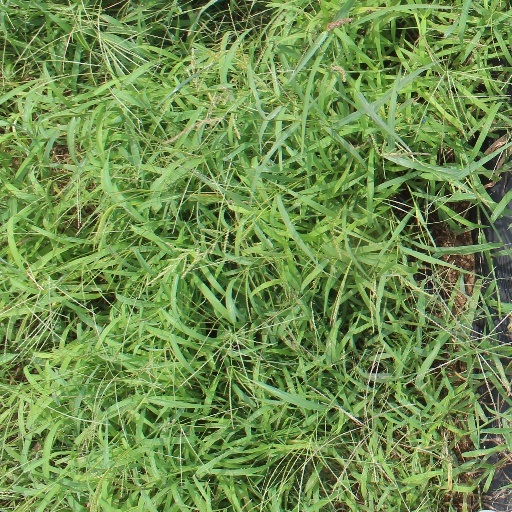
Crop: sorghum